History of rail transport in Italy

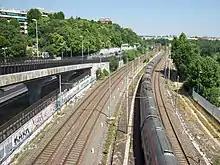
The Florence–Rome high-speed railway

In the 1960s, the FS started an innovative project for high speed trains. E.444 locomotives were the first standard locomotives able to reach , while an ALe 601 EMU reached a speed of during a test. Other EMUs, such as the ETR 220, ETR 250 and ETR 300 were also updated for speeds up to . The braking systems of cars were updated to fit the increased travelling speeds.